Figure-ground (cartography)

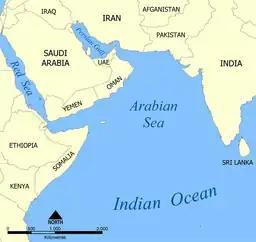
In this map, figures like Oman and the Arabian Sea are less obvious due to a lack of differentiation. The land and the ocean have strong differentiation, but can be difficult to recognize which is figure because neither is closed. "Closure" and "centrality" make Oman easier to isolate as a figure than India.

The concept of figure-ground contrast is often confused with the concept of visual hierarchy. Both are related elements of map composition, the same design techniques frequently achieve both goals simultaneously, and they are synergistic in that strengthening one typically has the side effect of strengthening the other. The primary difference is in intent. Figure-ground contrast is about making each feature appear "distinct" from the rest of the features in the map, while visual hierarchy is about making each feature appear more or less "important" than the rest of the features in the map.